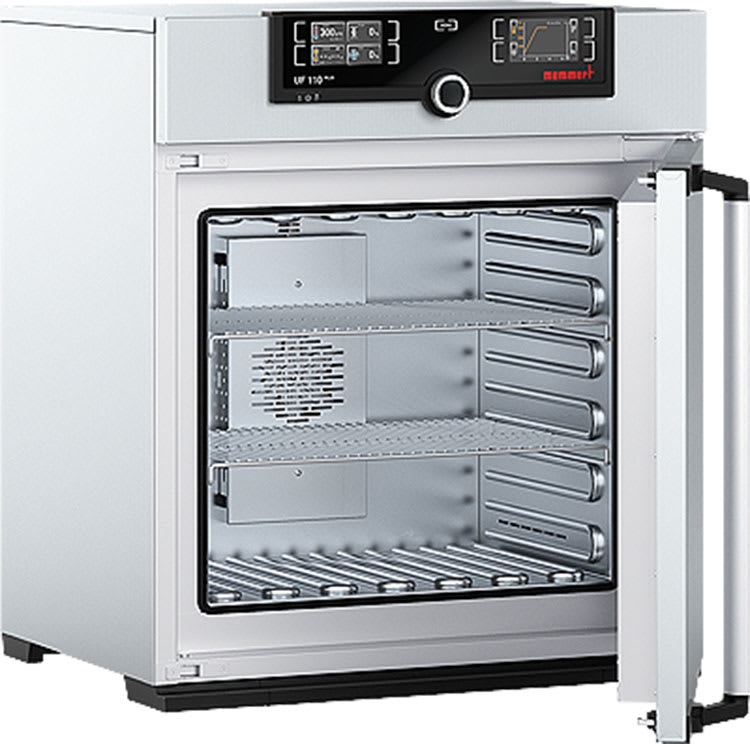
Memmert UF110 PLUS 230V -Horno de laboratorio
Brand: Tequipment
Memmert UF110 PLUS 230V -Horno de laboratorio Horno de secado / calentamiento con convección forzada, ideal para aplicaciones de secado controlado, envejecimiento, pruebas de materiales y otros procesos de laboratorio. Cuenta con control digital avanzado, monitoreo de temperatura dual y opciones de programación. Se entrega en versión europea de 230 V. Especificaciones técnicas Atributo Detalle Capacidad 108 litros / 3.8 pies³ Dimensiones internas (An × Al × F) 560 × 480 × 400 mm Dimensiones externas (An × Al × F) 745 × 864 × 584 mm aprox. (más manijas) Rango de temperatura Desde ≈ ambiente + 10 °C hasta +300 °C Exactitud / resolución de temperatura Hasta 99,9 °C: resolución 0,1 °C; de 100 °C en adelante: 0,5 °C Control / interfaz ControlCOCKPIT con TwinDISPLAY : dos pantallas TFT con microprocesador PID Sensores de temperatura 2 sensores Pt100 clase A (monitoreo cruzado) Función HeatBALANCE Distribución ajustable del calor entre calefacción superior e inferior (± 50 %) Circulación de aire Ventilador de convección forzada ajustable (incrementos del 10 %) Admisión de aire fresco Ajuste electrónico de mezcla de aire pre-calentado por compuerta (air flap) Seguridad / protecciones - Límite mecánico de temperatura TB (≈ +20 °C sobre el punto nominal) - Monitor electrónico de sobretemperatura (TWW / TWB) - AutoSAFETY: monitoreo de sobre/infra temperatura con alarma y desconexión automática - Sistema de autodiagnóstico para fallas internas Alimentación eléctrica 230 V, 50/60 Hz, ≈12,2 A Peso neto / embalaje Peso neto: ~ 74 kg; embalado: ~ 99 kg Capacidad máxima por rejilla / carga total Máximo por rejilla: 20 kg; carga total cámara: 175 kg Número de rejillas estándar 2 rejillas incluidas (máximo admitido: 5) Ventilación / escape Conexión de escape con compuerta restrictora incluida Software / comunicación Compatible con software AtmoCONTROL (control y registro vía USB/Ethernet) Certificaciones / estándares Cumple con DIN 12880 estándares para hornos de laboratorio; incluye certificado de calibración (a 160 °C) Garantía 3 años de garantía estándar (con opción de extender)
Category: Business & Industrial > Science & Laboratory > Laboratory Equipment > Laboratory Ovens > Mechanical Convection Laboratory Ovens